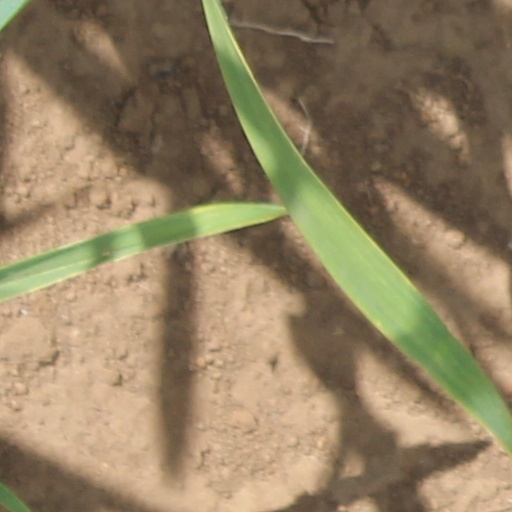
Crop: wheat